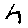
Label: 4